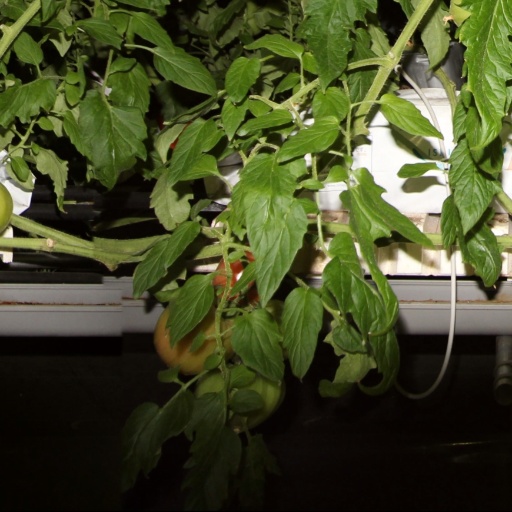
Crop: tomato